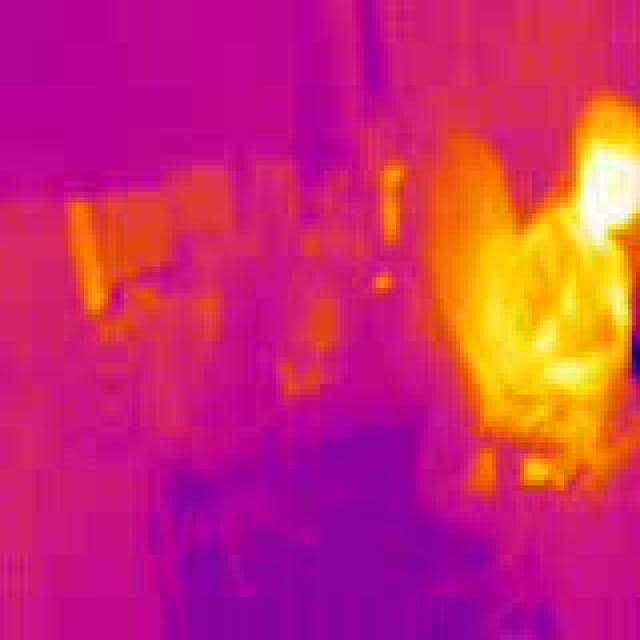
Detected objects:
label: person